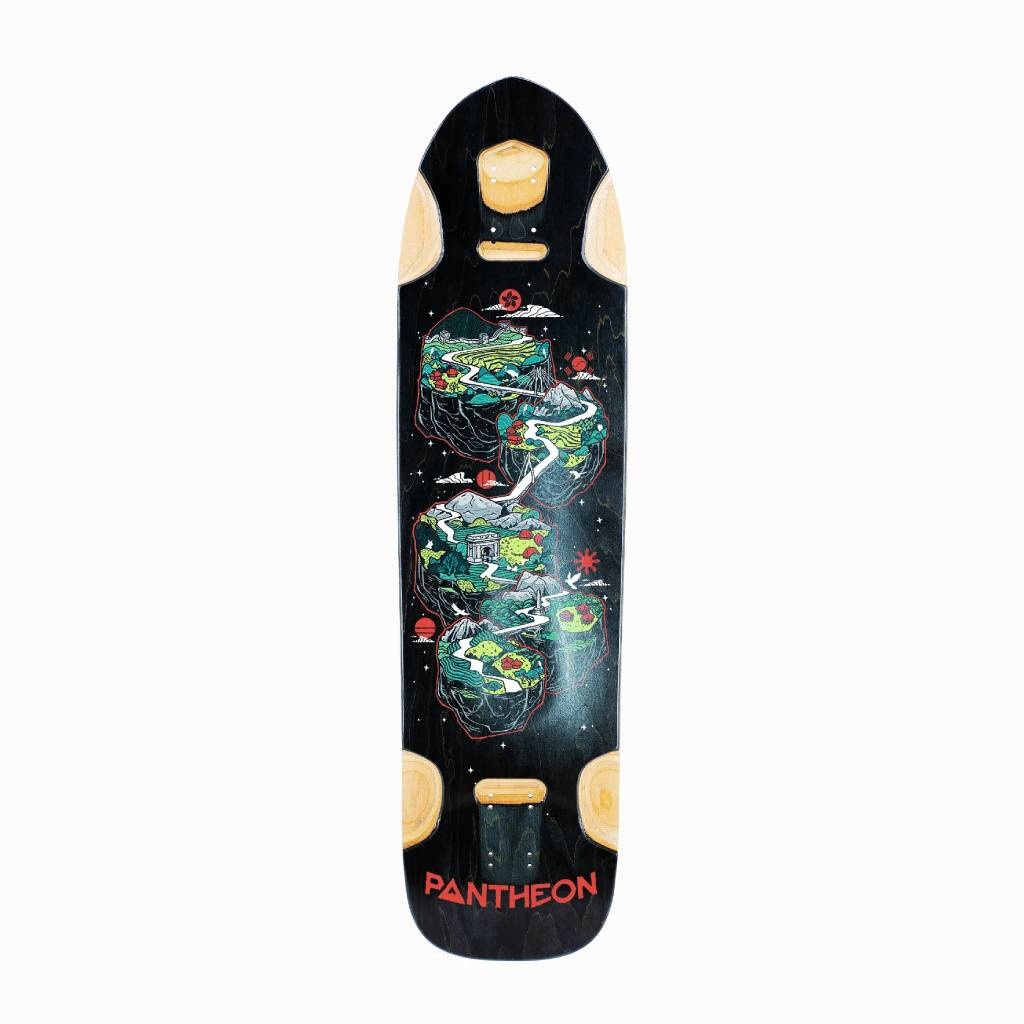
Pantheon Chase Hiller pro model "The Chaisy"
The Pantheon Chaisy exists. What started as an internet meme, has arrived. The name and meme came from the combination of a Sector 9 Daisy and the Chase Hiller Pro model. Just cutting a Chase deck into a Daisy shape would never work. A year of design, shape and construction testing, has gone into the final board, which has gone into production. The Chaisy breaks the mold of the modern downhill race longboard and sets a new standard. It is truly a one-of-a-kind design. The front wheel wells have been flared and combined the flare with a crescent drop so that there’s plenty of wheel clearance despite this deck having a 3/8″ micro drop, which is quite rare. Furthermore, the truck mounting area has been brought forward, tightly integrated into the drop is an angled flush mount to the tune of a positive 3 degrees. This angled flush gives the board some directionality. Pantheon has also have made the wheel wells thinner at the edge of the board, to help reduce wheel bite. The Chase deck has a unique mustache rocker design. The platform is quite tight, everything fits into a 22.75″ wheelbase between two microdrops. You stand on the deck, you know where your feet are going, it is like sticking your feet into bindings. You are going to be really locked in on this board! Some of the magical features of the deck design is the mysterious W concave. The W-concave comes out of the camber peak in the centre. The rear foot platform drops down out of the center camber. The end result is that the W-concave, although clearly formed in the back of the board, seems to sort of appear out of nowhere. It is really noticeable if you push mongo (rear foot is balance foot), this uniformity in the center is far less awkward than most W-concaves. The Chaisy has side rails of steez! Your rear toe has a functional drop to push on, a W-concave, and also a flatter rail on the toe side, which all meld together into a platform that keeps your foot really solid and your board under control. This is the same for the front, but opposite. Your front outside of your foot will be locked in on the backside of a curved drop, the inside of your forefoot has plenty of concave for toe side turning leverage, and the heel concave drops down into something a little more mellow and comfortable, so that when you’re making those heel side turns and slides, you’re making full contact with the board and your foot is staying put. Finally, the whole rear end swoops up into a kicktail. Yes, you have a functional, ollieable kicktail on this race-worthy board. You can travel with this board and race it down a hill, and then putz around in the streets later that night as you’re bar-hopping. Pantheon artist Eddie Kihm worked with Chase to come up with a graphic that expressed his love for traveling and skating. The final artwork features graphical representations of some of Chase’s favorite places to skate. Hong Kong, South Korea, Romania, Philippines, and Colombia. Specifications Length: 37 inch (93.7cm) Width: 9.44 inch (24cm) Wheelbase: 22.75 and 23.75 inch (57.8 and 60cm) Construction: Top mount micro drop with flush cut truck mounts made from 6 ply Maple Core. Triaxial Glass Top/Bottom and a Maple Veneer Top/Bottom
Brand: Pantheon Boards
Category: Sporting Goods > Outdoor Recreation > Skateboarding > Complete Skateboards > Mountainboards